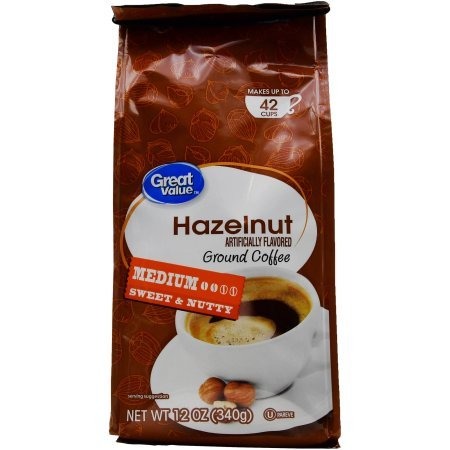
Item Name: Great Value Hazelnut Medium Roast Ground Coffee, 12 oz (pack of 2)
Value: 24.0
Unit: Ounce

Price: 5.88